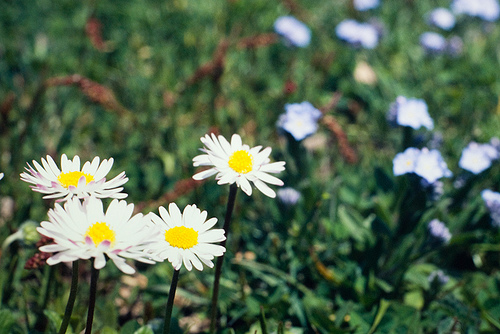
Flower: daisy